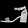
Label: Sandal